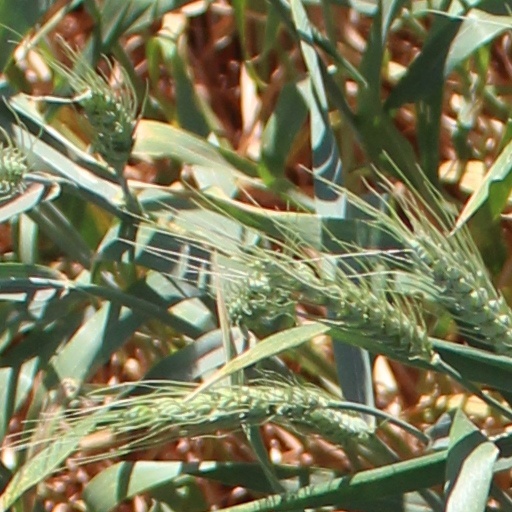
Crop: wheat